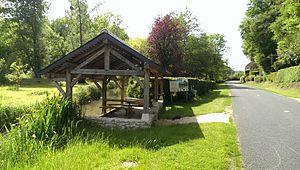
Le lavoir Saint-Louis à Chambon-sur-Cisse, situé sur la Bouère, dérivation de la Cisse. Il a été reconstruit à l'identique de l'ancien lavoir démonté en 1975, et inauguré le 12 avril 2017.
Chambon-sur-Cisse est une ancienne commune française située dans le département de Loir-et-Cher en région Centre-Val de Loire.
La Cisse est une rivière française traversant les départements d'Indre-et-Loire et de Loir-et-Cher, affluent de rive droite de la Loire.